Luisa Martín

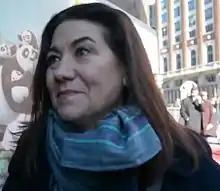
Martín in 2016

María Luisa Martín López (born in Madrid on 23 February 1960) is a Spanish actress.